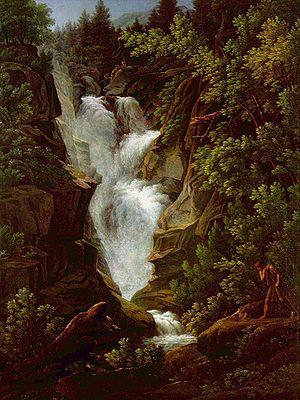
Letters Written During a Short Residence in Sweden, Norway, and Denmark, selon son titre complet, est un récit de voyage profondément personnel rédigé par Mary Wollstonecraft, qui est qualifiée volontiers de féministe britannique du XVIIIᵉ siècle.